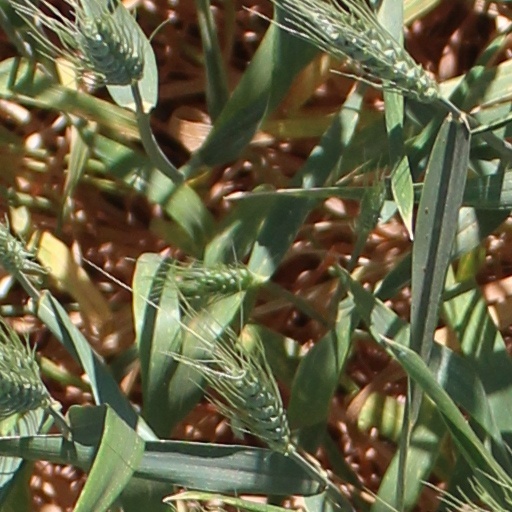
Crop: wheat